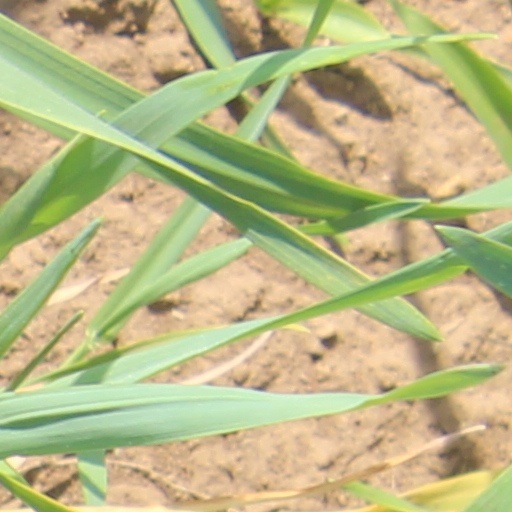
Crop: wheat